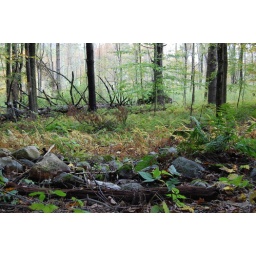
Low stone walls in the woods mark the edges of the neighbors' property lines.